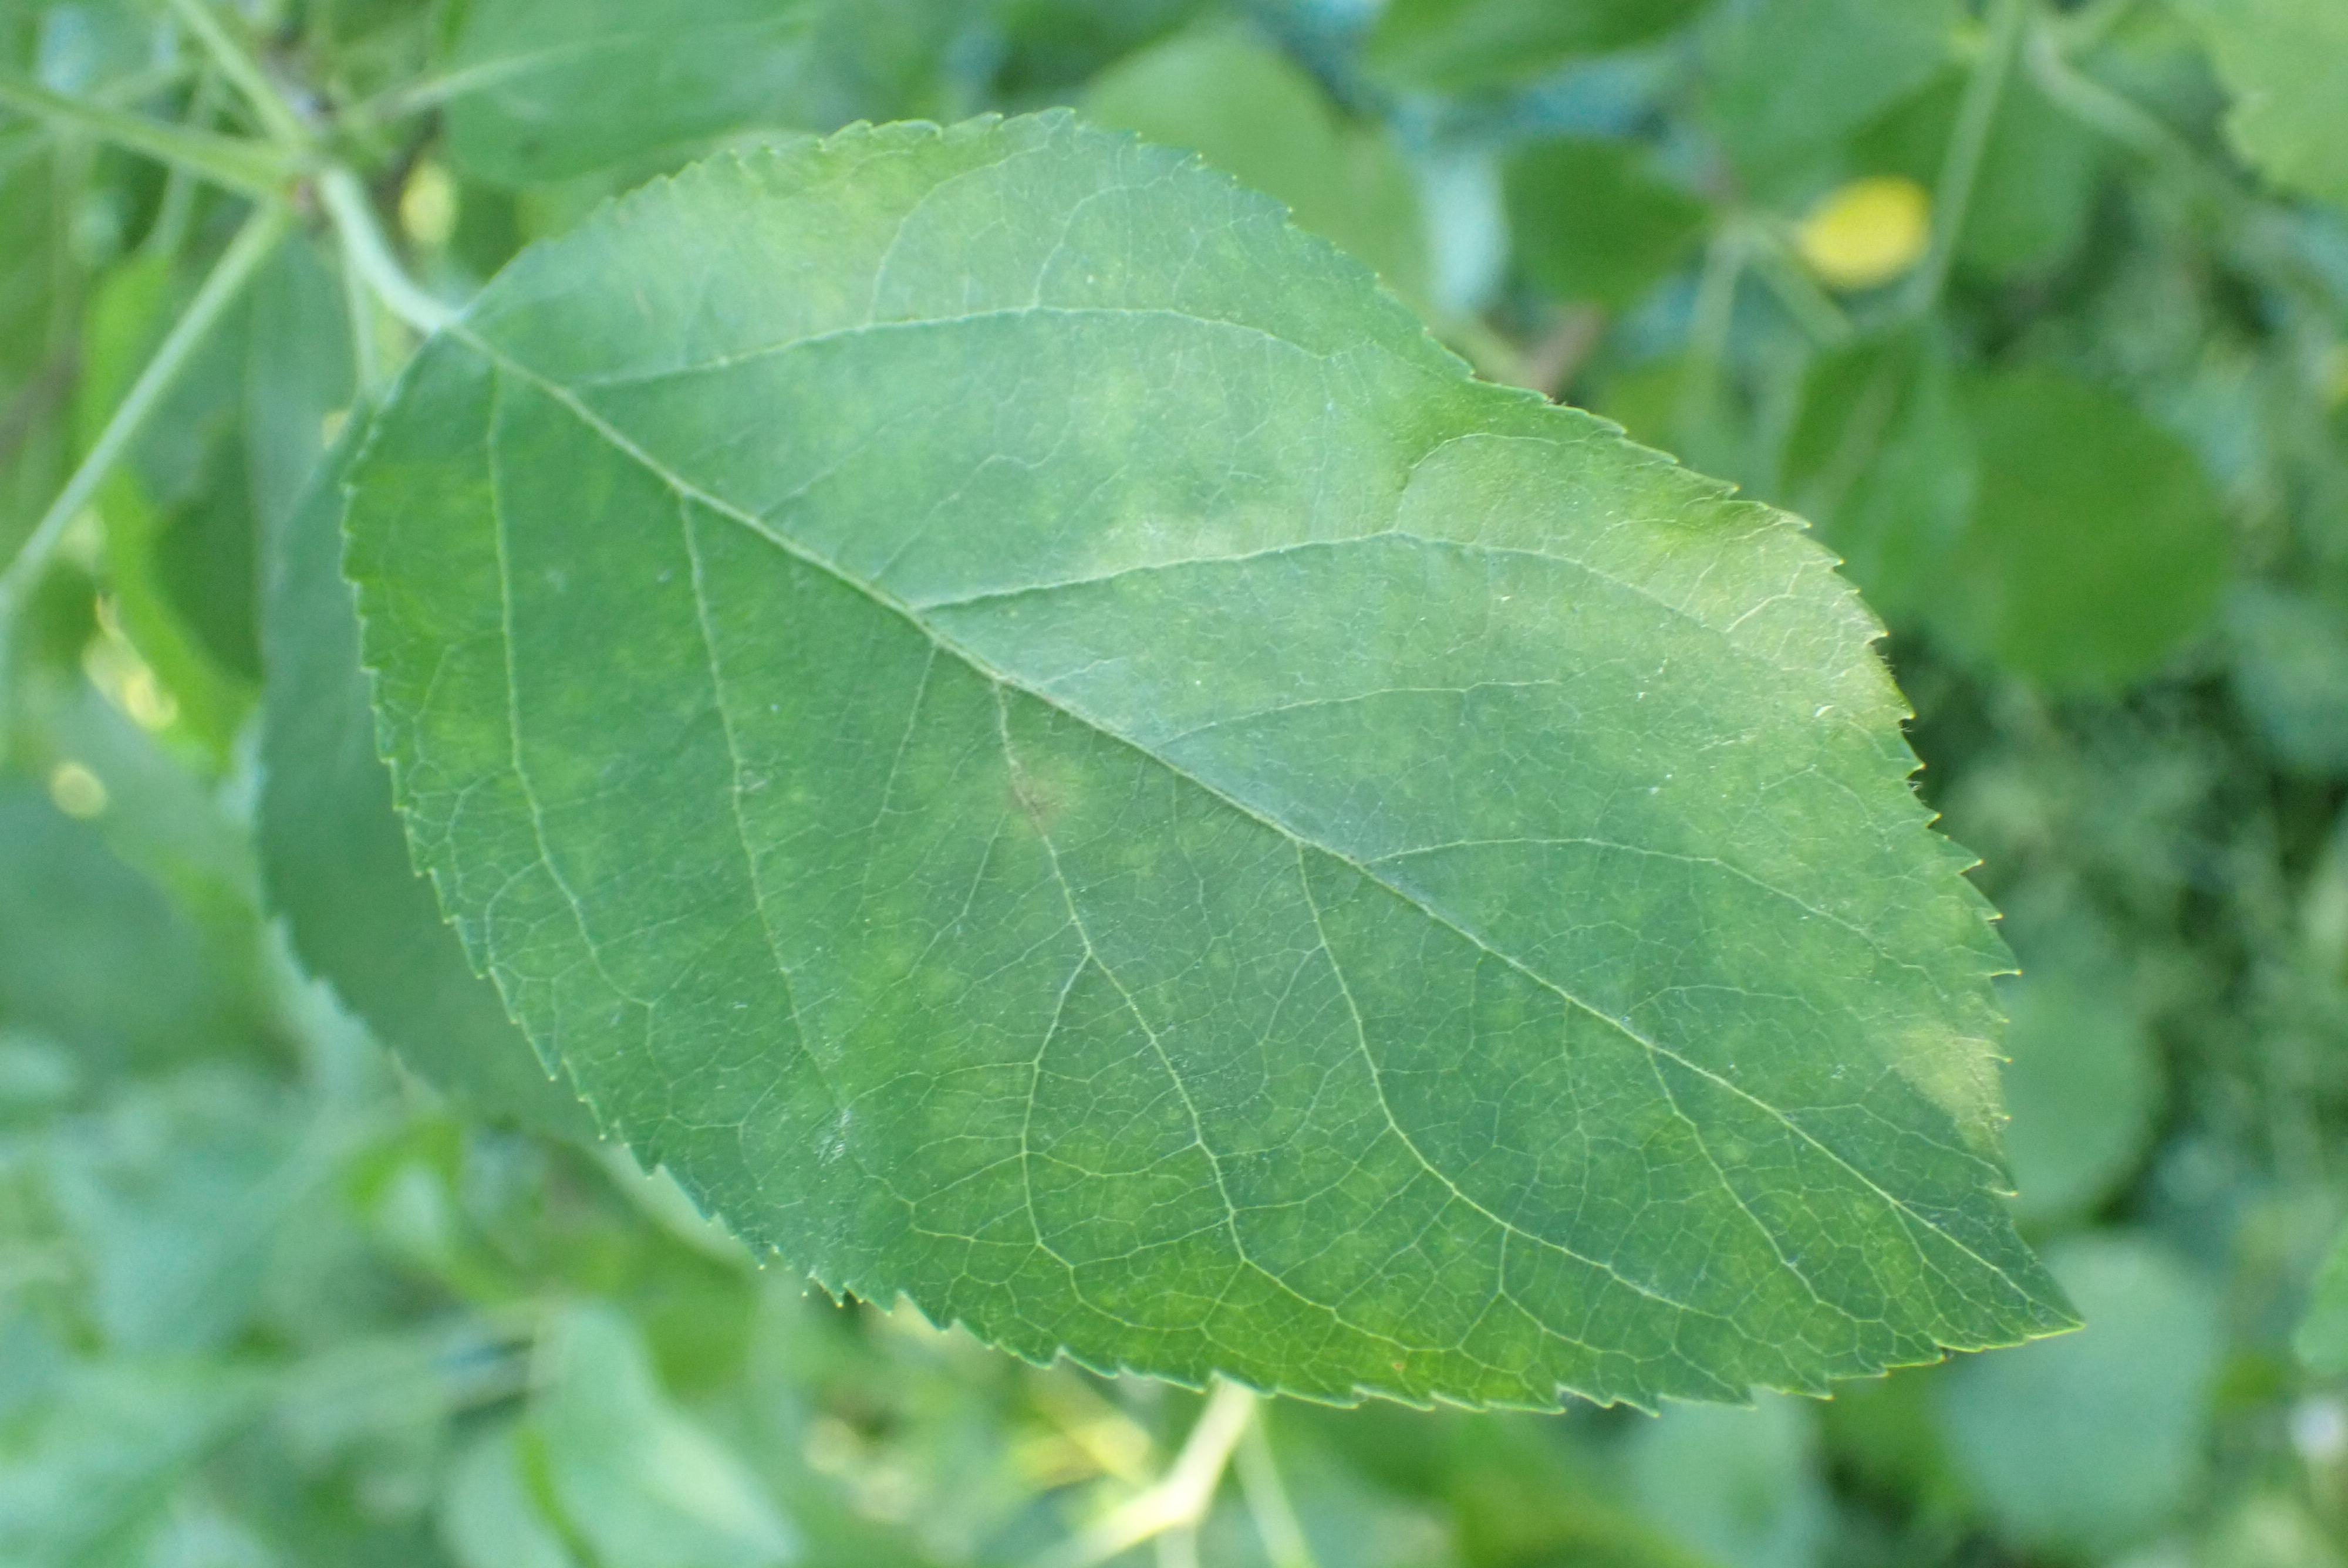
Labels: scab